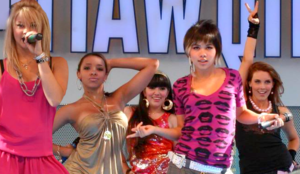
Alyssa Jean "Allie" Gonino, née le 30 mars 1990, est une chanteuse, musicienne, auteur-compositrice, actrice et danseuse américaine.